Trump University

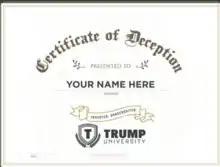
Satirical "personal diploma" from Trump University on Senator Ted Cruz's campaign website during the 2016 Republican primaries

During the 2016 Republican presidential primaries, Trump's opponents used Trump University to criticize him. Mitt Romney said in early March: "Donald Trump is a phony, a fraud. His promises are as worthless as a degree from Trump University." Senators and fellow presidential candidates Ted Cruz and Marco Rubio raised the subject during televised debates in February and March. One debate moderator, Megyn Kelly of Fox News, pursued the issue at length. Trump responded that Trump University was "a small business" and student evaluations were overwhelmingly positive. He said lawsuits were a routine part of business and that he wins most of them. Of one of the class actions, he said: "It's something I could have settled many times. I could settle it right now for very little money, but I don't want to do it out of principle." Hillary Clinton used the Trump University allegations against Trump in speeches and campaign ads.